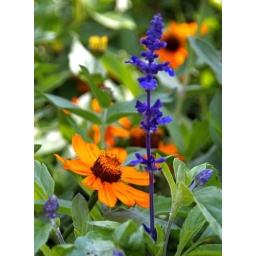
An orange and a blue flower at the Wishing Well in Riding Mountain National park